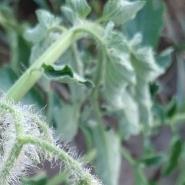
Crop: Tomato
Condition: bacterial-floundering-d